Question: Please indicate a possible affordance area of the hit_baseball_bat that can be used for hitting
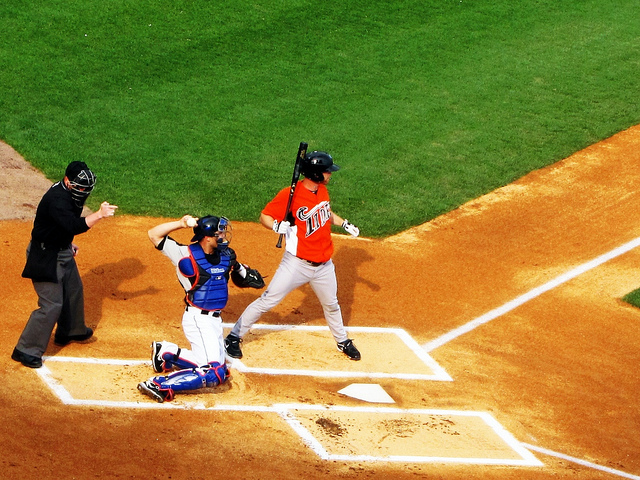
Answer: [285.223, 142.083, 306.651, 211.368]